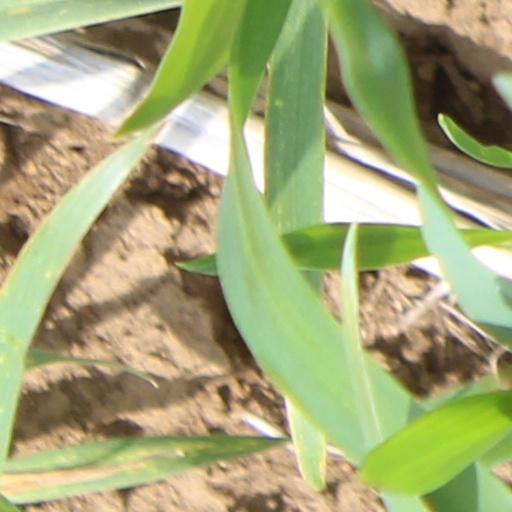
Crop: wheat